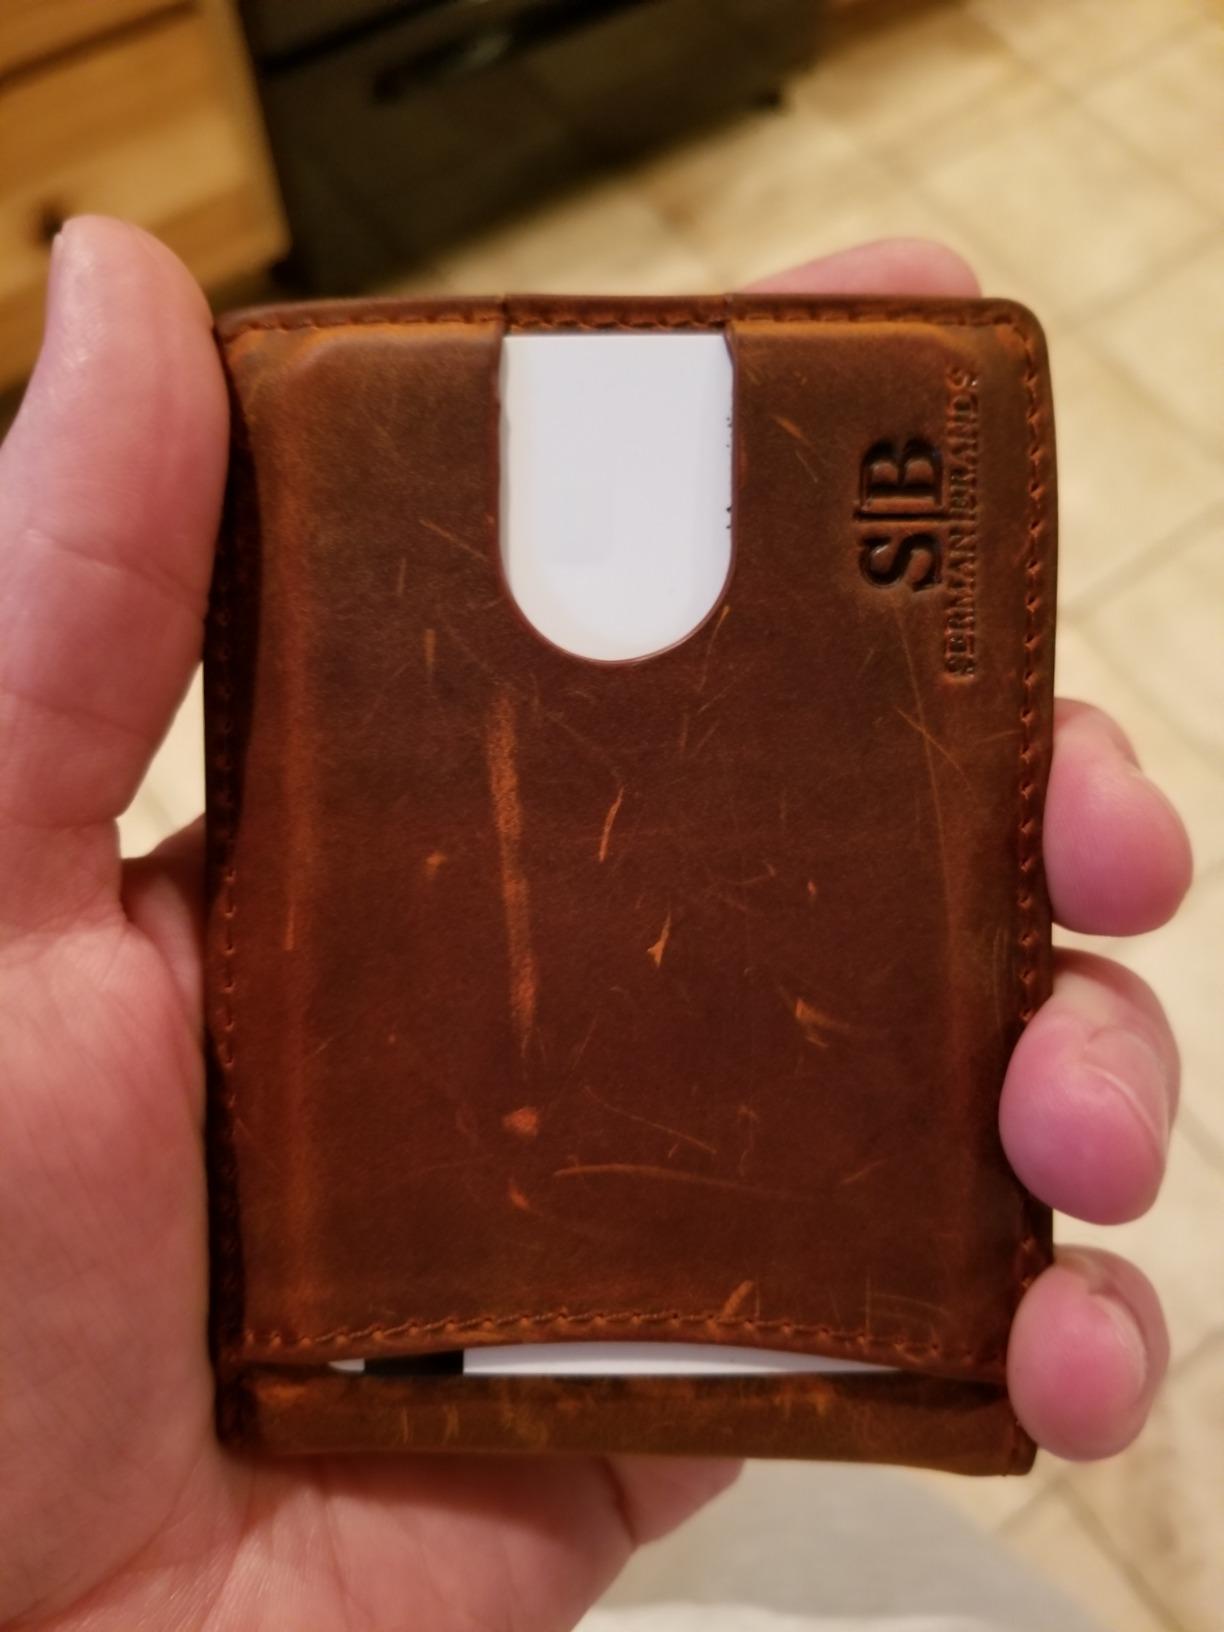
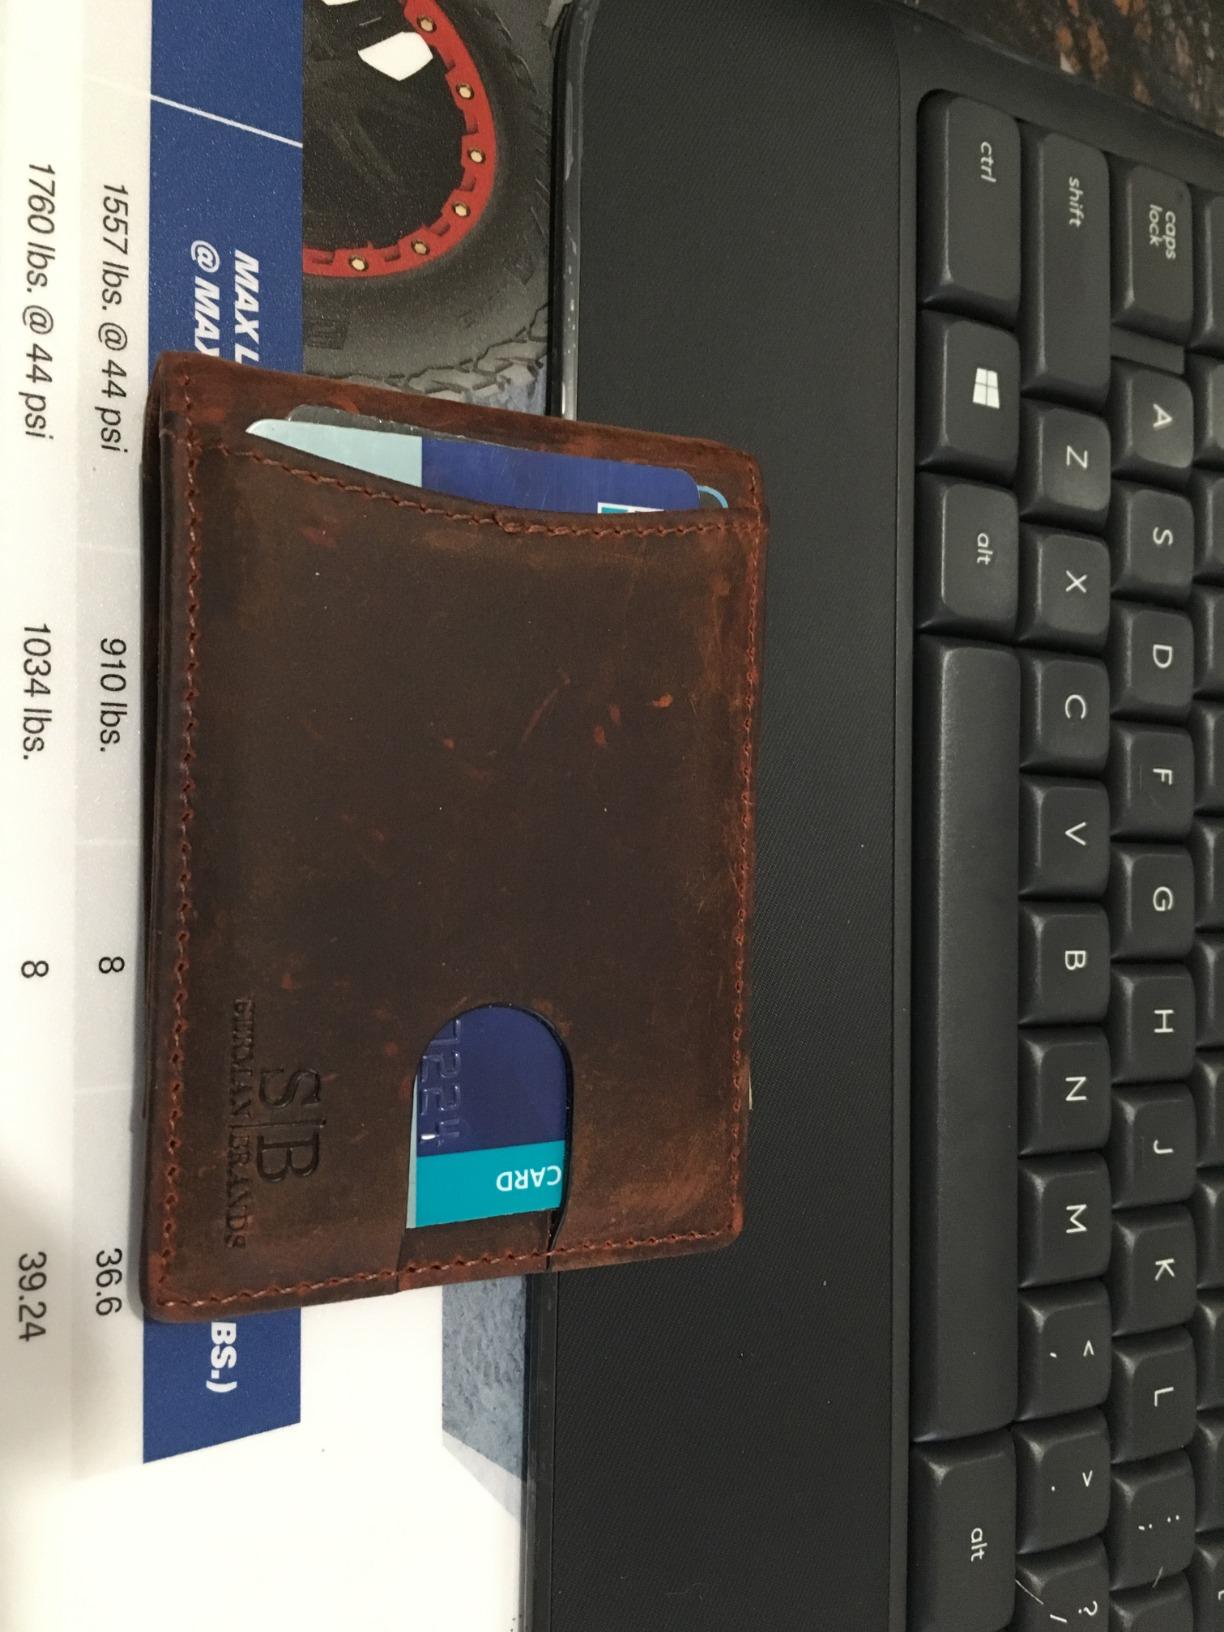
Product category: accessories_wallet
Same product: yes